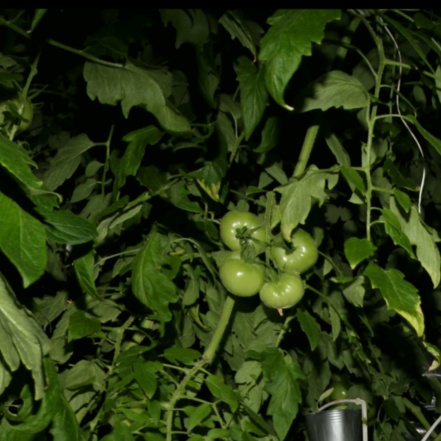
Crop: tomato